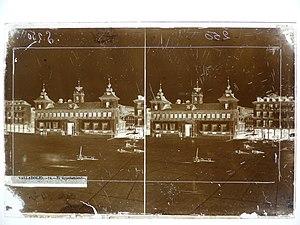
Le collodion humide est un procédé photographique attribué à l'Anglais Frederick Scott Archer en 1851. En fait, le procédé était déjà connu dès le 1ᵉʳ juin 1850, date de la première publication du Traité pratique de photographie sur papier et sur verre par le Français Gustave Le Gray. Celui-ci fut le premier à remplacer l'albumine par le collodion pour fixer l'émulsion sur le verre, mais pour des raisons évidentes de commodité technique, il négligea son invention et concentra ses recherches sur l'amélioration des négatifs papier, moins sensibles mais qui donnaient un rendu plus artistique.